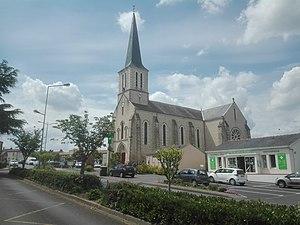
L'église de Saint Christophe du Bois
Saint-Christophe-du-Bois est une commune française située dans le département de Maine-et-Loire en région Pays de la Loire.